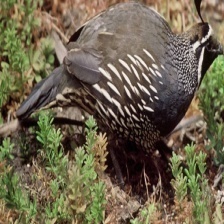
Species: CALIFORNIA QUAIL
Scientific name: CALLIPEPLA CALIFORNICA
ImageNet parent category: quail